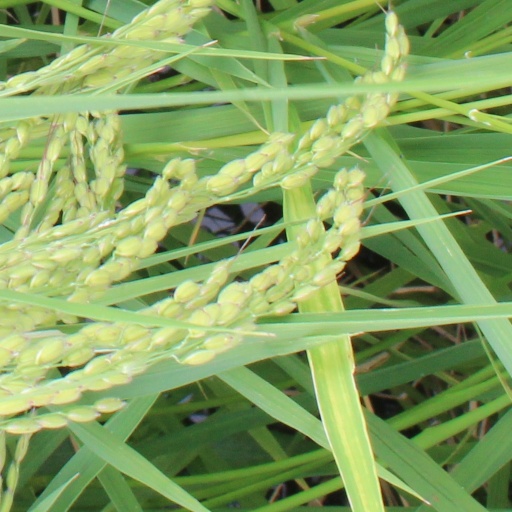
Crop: rice